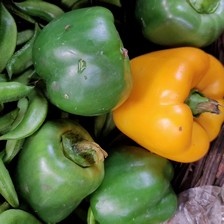
Label: capsicum